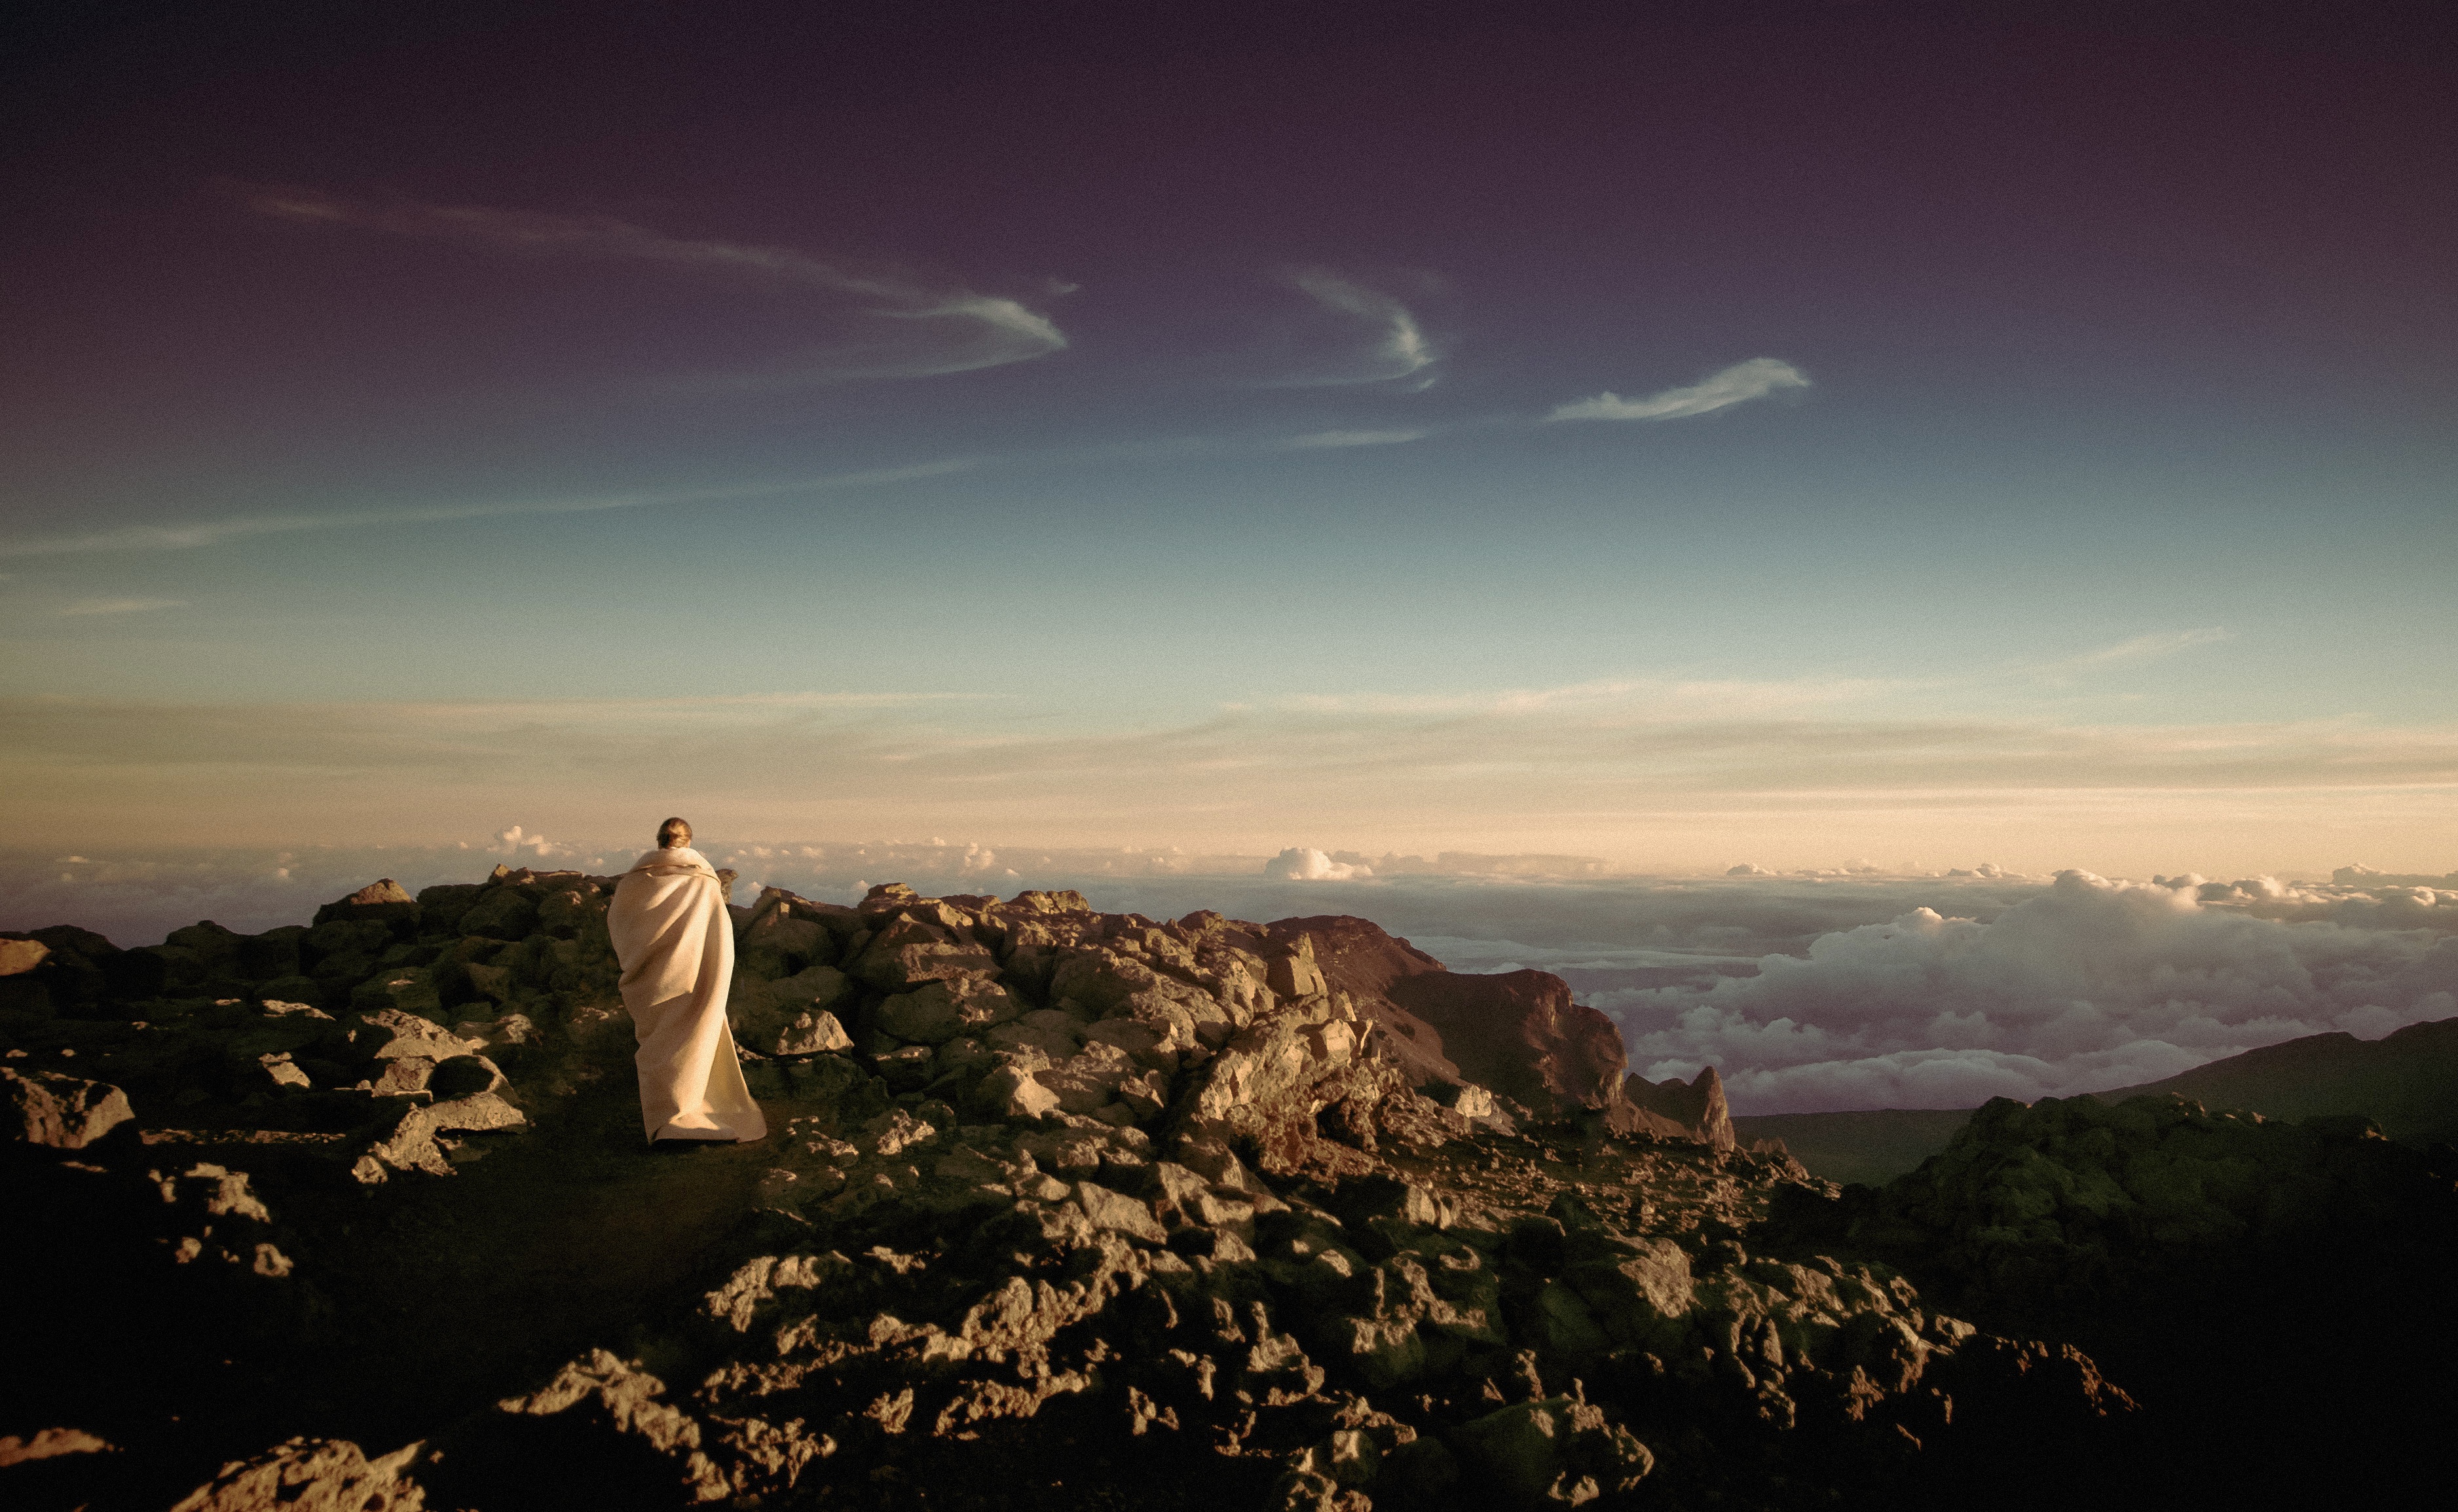
landscape, sea, nature, rock, horizon, mountain, light, cloud, sky, sun, sunrise, sunset, night, sunlight, morning, hill, dawn, alone, mountain range, mystical, dusk, evening, monk, meditate, darkness, atmospheric phenomenon, mountainous landforms